Sibu Island

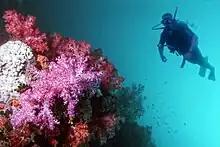
A scuba diver at Sibu Island.

Sibu Island is an island off the coast of Mersing District, Johor, Malaysia. It was declared as a marine park in 1993.